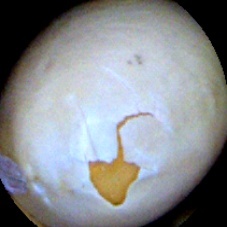
Label: Skin-damaged